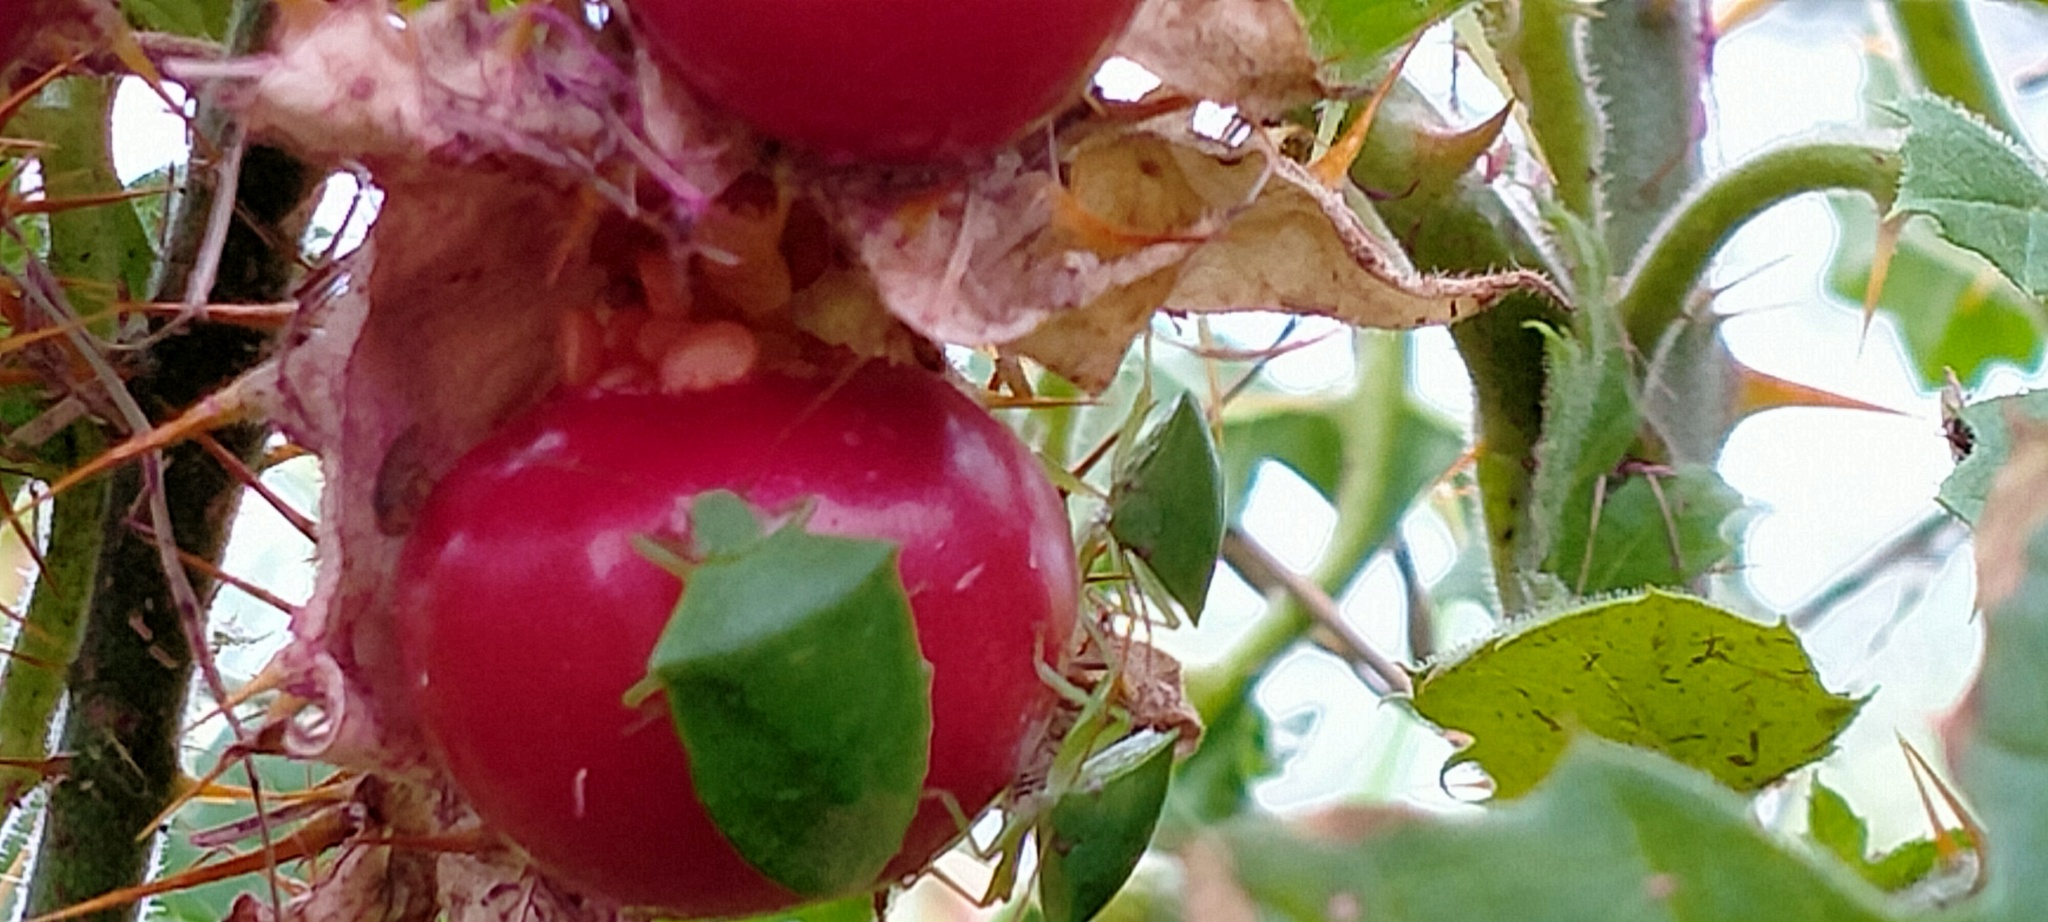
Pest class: stink_bug